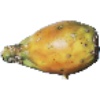
Label: cactus_fruit